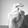
ASL letter: X